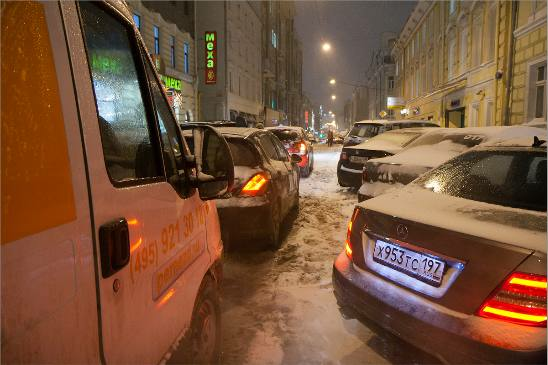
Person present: No